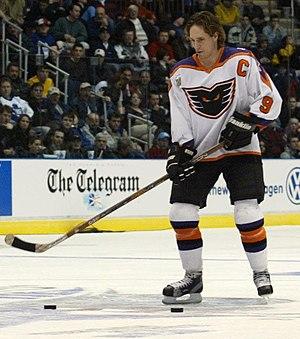
Mark Greig est un joueur canadien de hockey sur glace né le 25 janvier 1970 à High River en Alberta. Il est le frère du joueur de hockey, Bruce Greig.